White Hart Hotel, New Plymouth

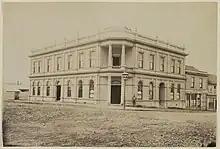

The hotel was extended in 1900 and in 1901 it received its icon, the statue of the white hart above the corner parapet. The balconies which run the extent of the façade and are the hotel's distinctive feature, were added in 1909. They were designed by another local architect, Francis John (Frank) Messenger. Subsequently, the five corner bays of the first floor verandah were filled in.